Brampton Library, Springdale branch

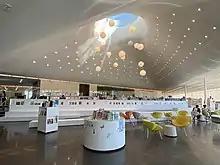
Interior of the library

Construction of the library was finished in the summer of 2019 with a construction cost of $16,670 000 and an area of 26000 sf. According to RDHA Architects, every component of the library is designed with a focus on nontraditional design while utilising traditional resources and expenditures.